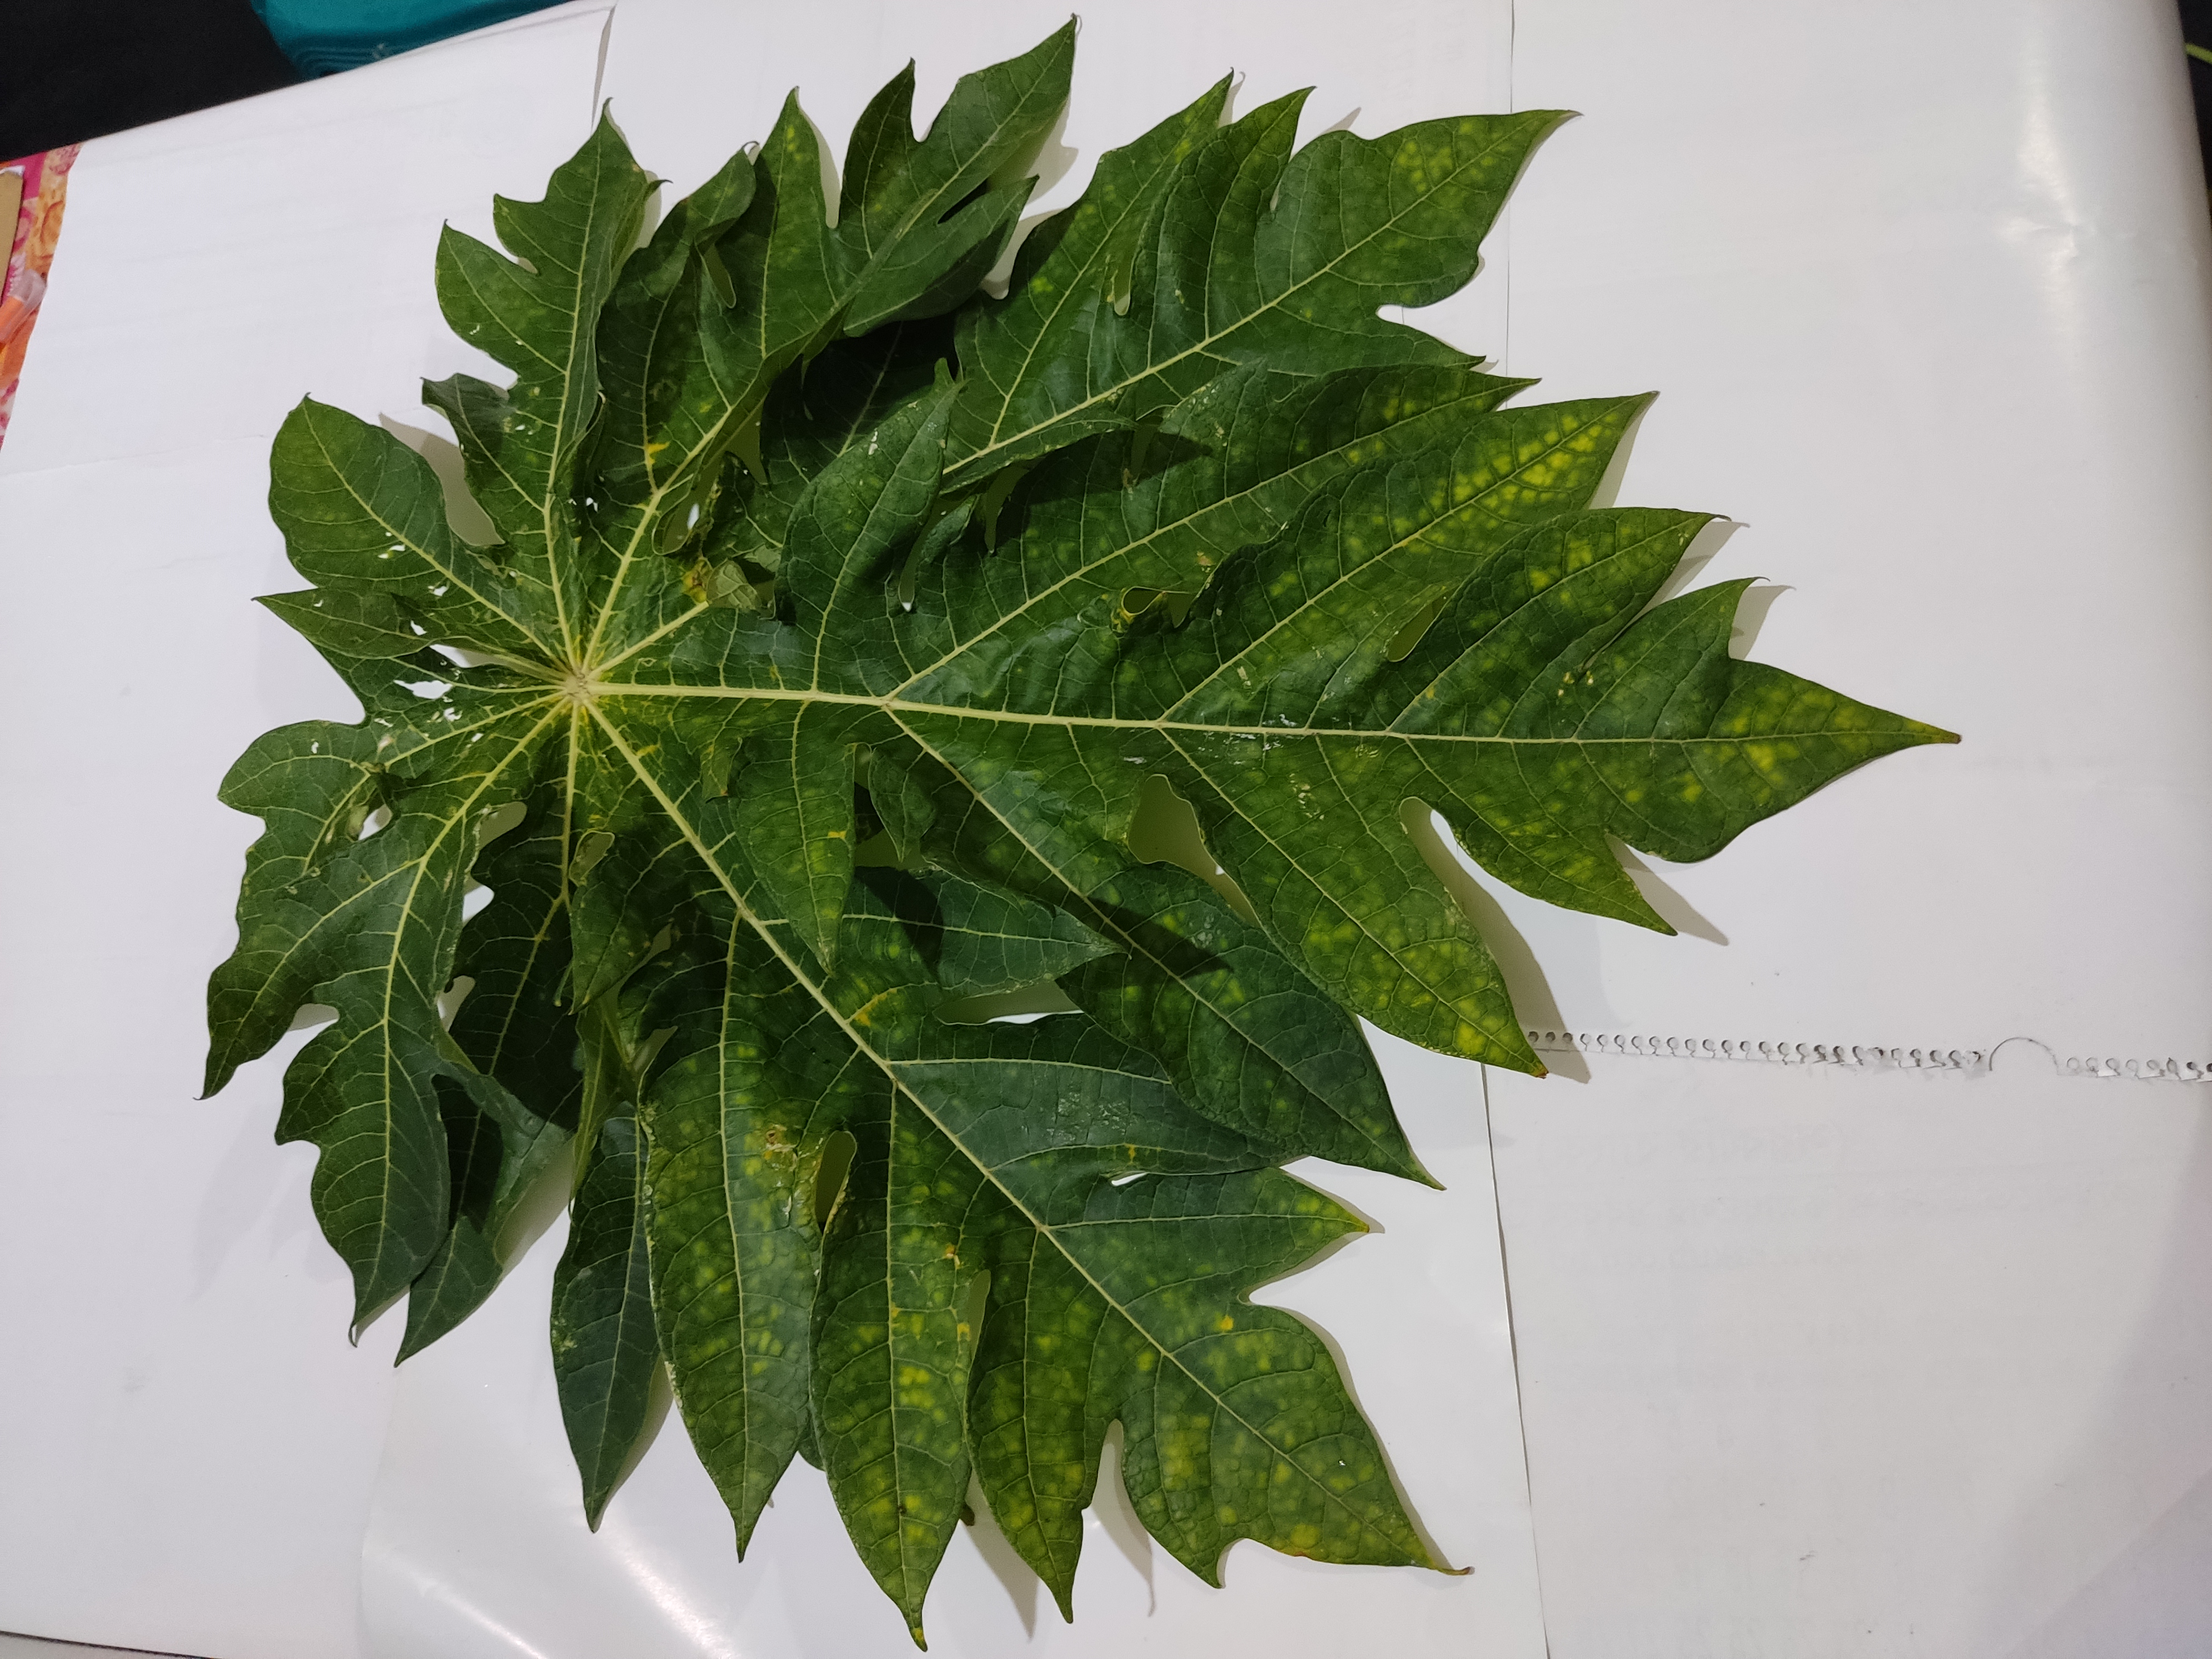
Label: Ring Spot